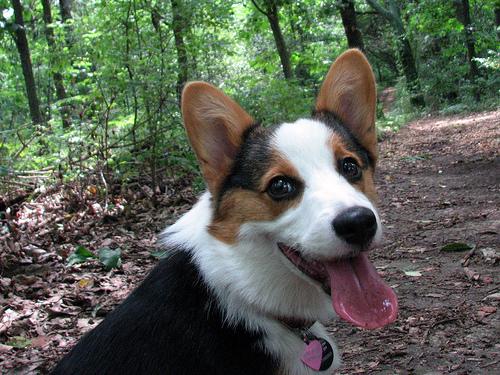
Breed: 205-n000029-Pembroke